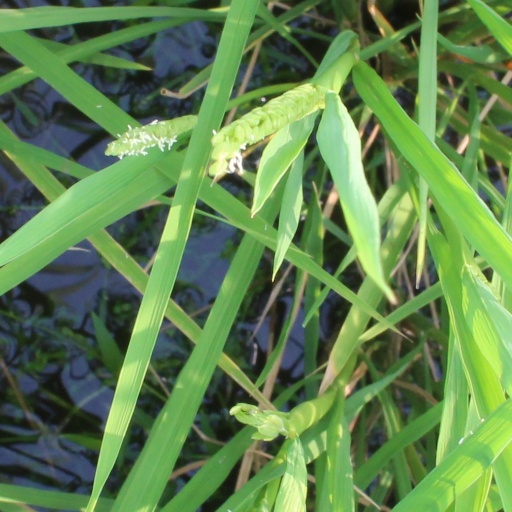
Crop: rice